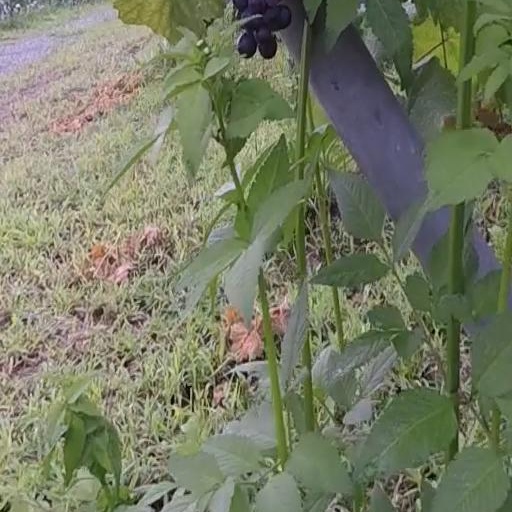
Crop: grape